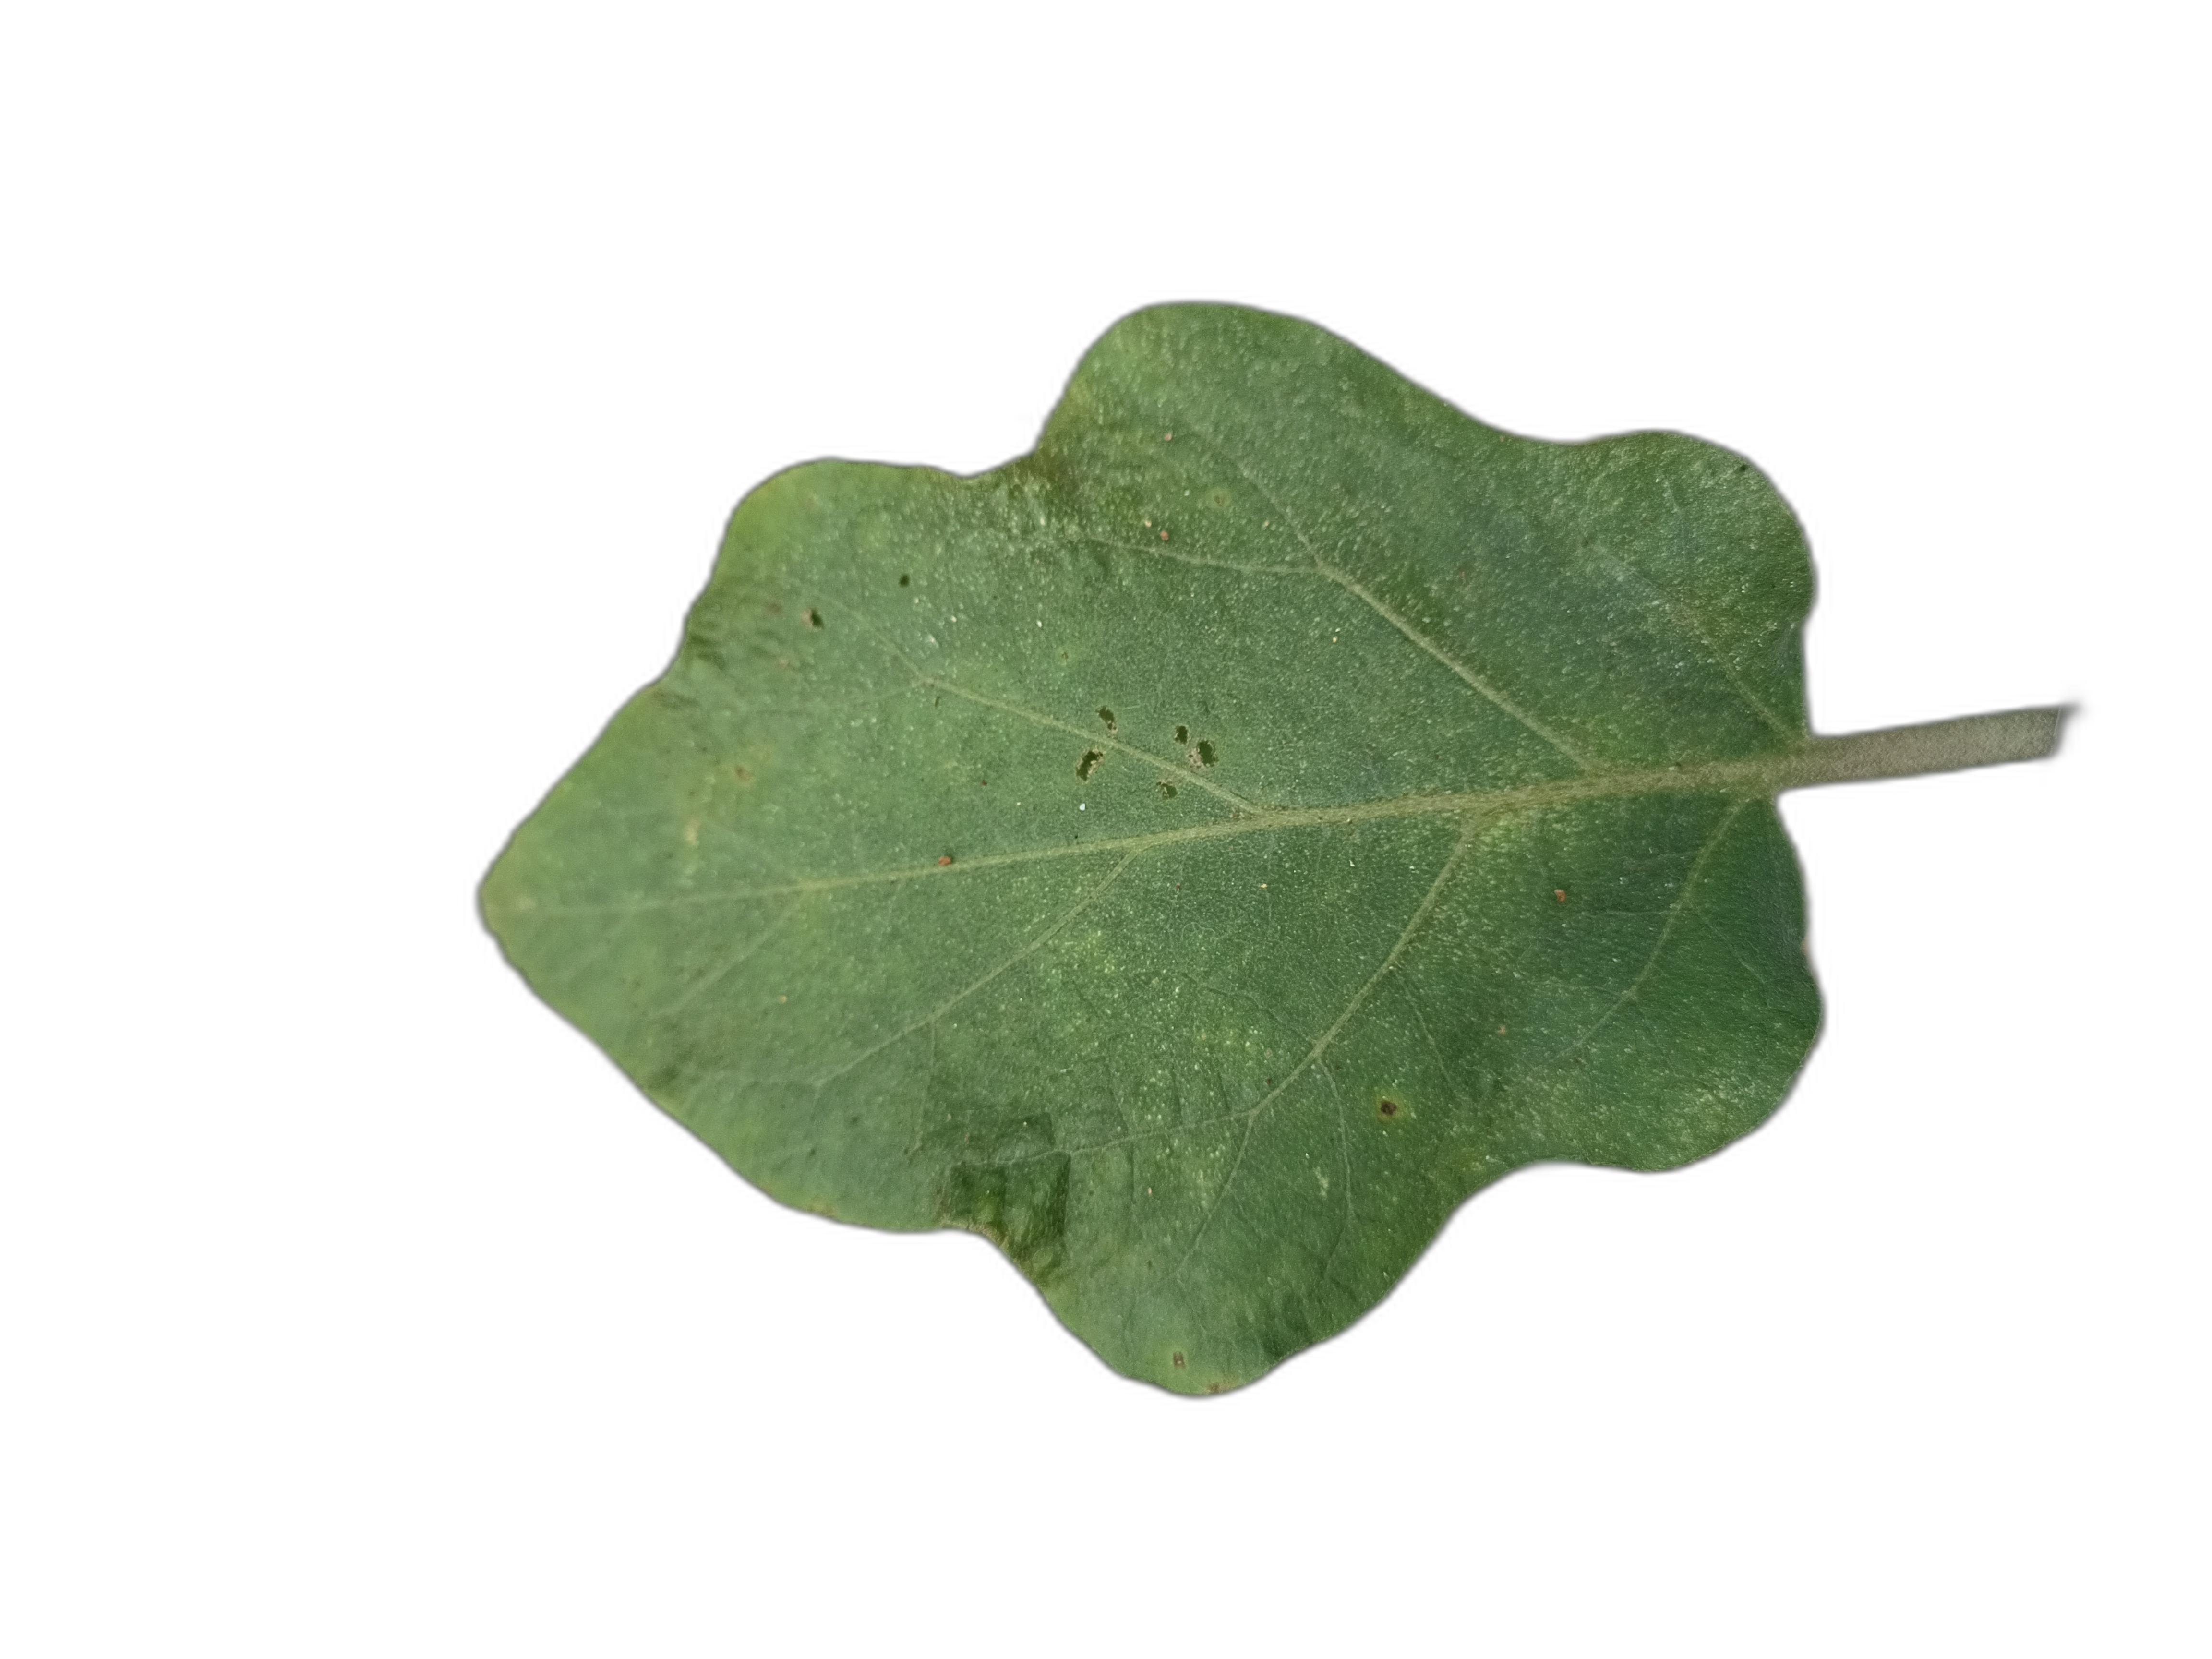
Label: Healthy Leaf